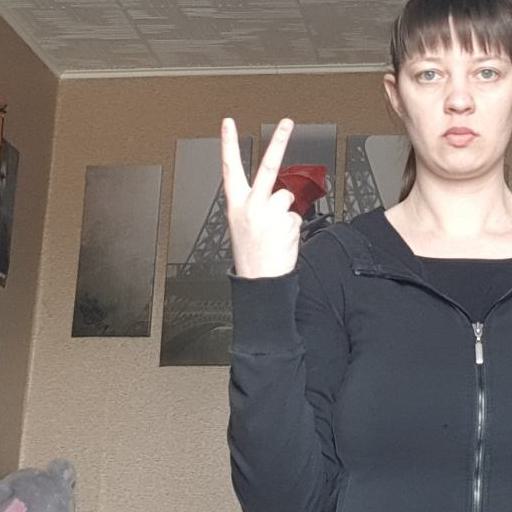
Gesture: peace_inverted